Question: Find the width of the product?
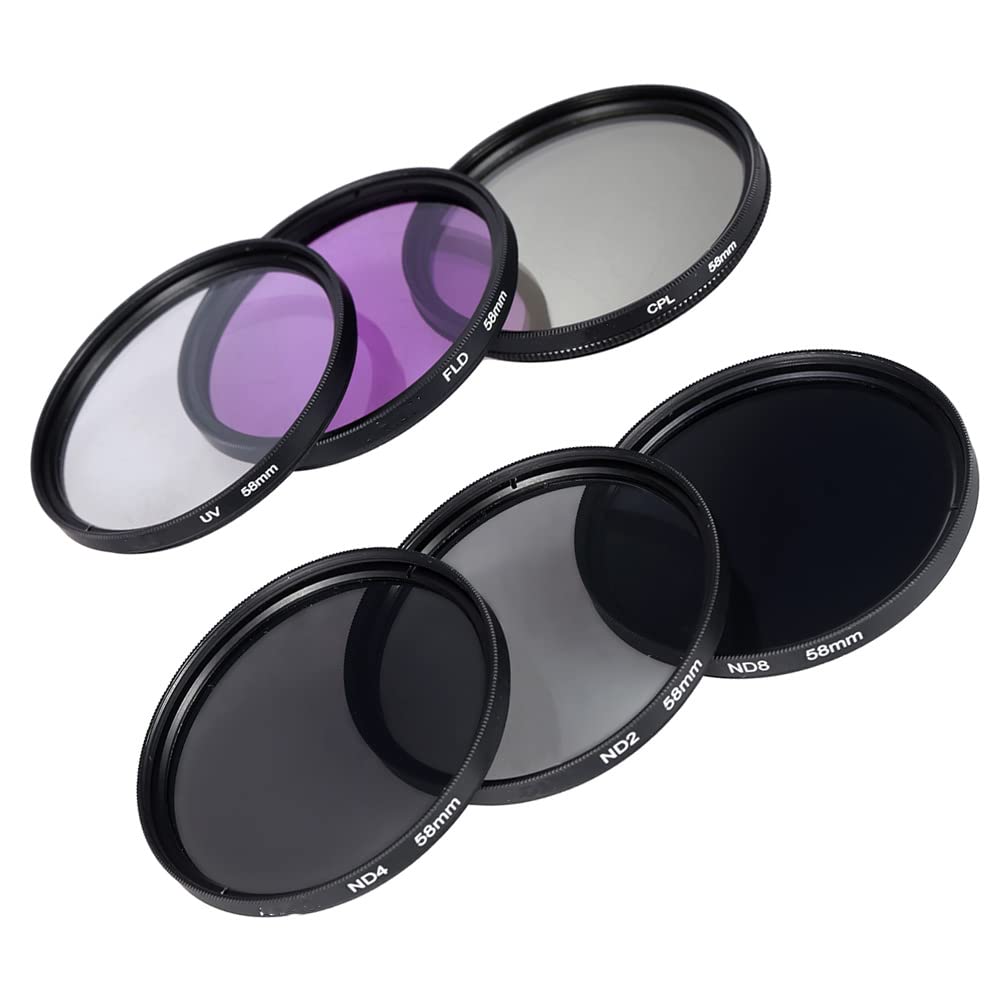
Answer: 58.0 millimetre